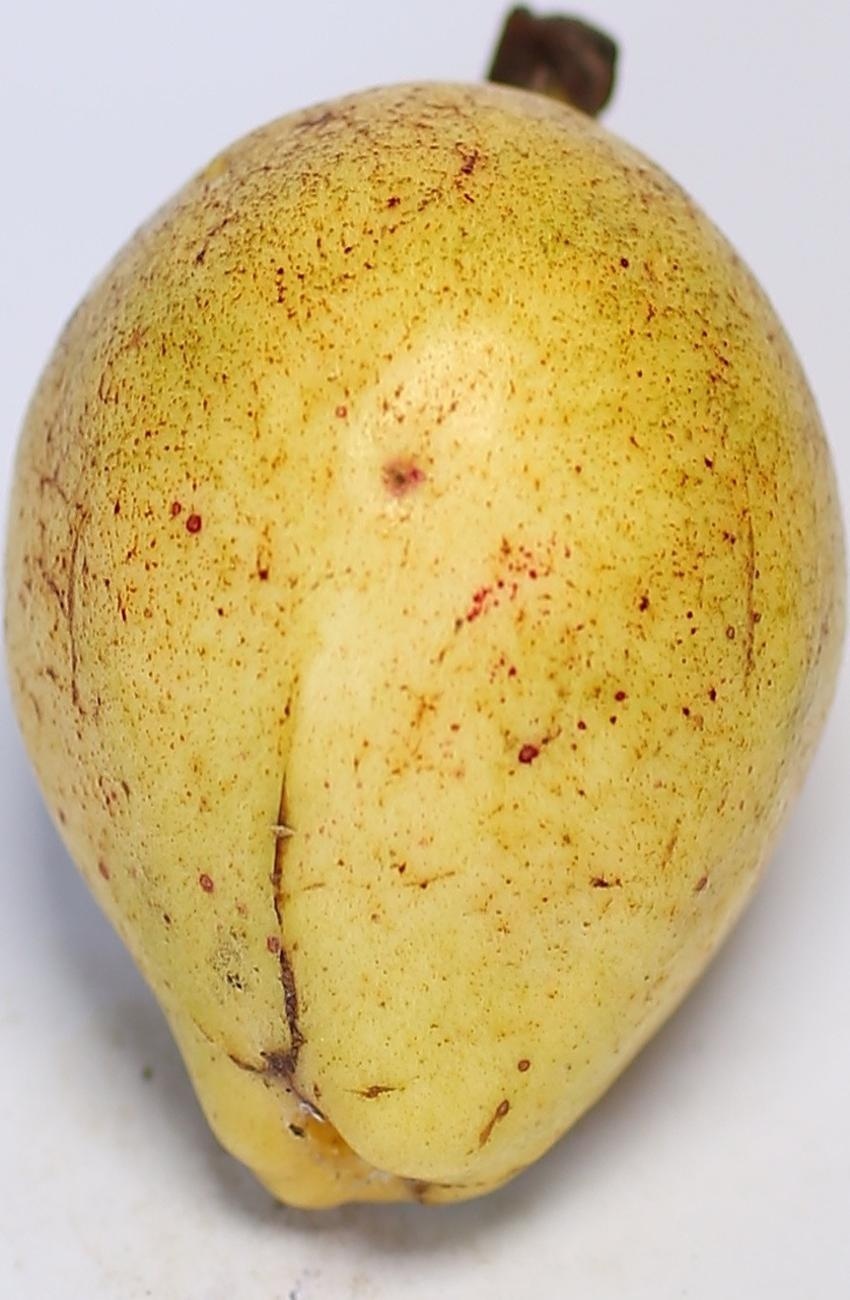
Maturity: ripe
Variety: riyali